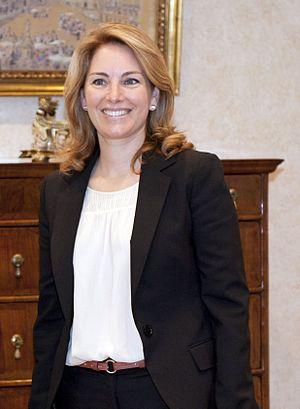
Arantza Quiroga Cía, née le 26 juillet 1973 à Irun, est une femme politique espagnole membre du Parti populaire. Elle est présidente du Parlement basque entre 2009 et 2012.